Bruce Sinofsky

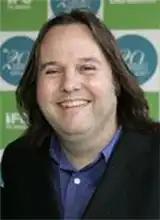

Bruce Sinofsky (March 31, 1956 – February 21, 2015) was an American documentary film director, particularly known for his films the "" trilogy, "Brother's Keeper" and "", all created with Joe Berlinger.